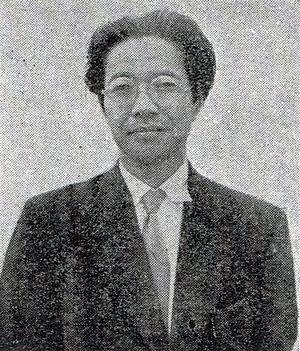
Tsuneichi Miyamoto était l'un des premiers grands ethnographes folkloristes japonais, disciple spirituel de l'ethnologue Kunio Yanagita.